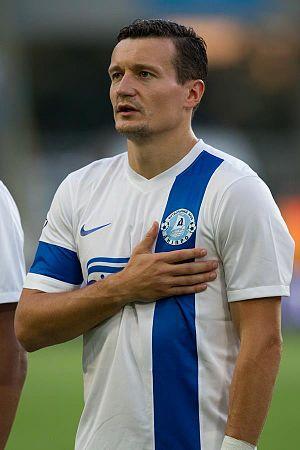
Artem Andriovytch Fedetskyi est un footballeur ukrainien, né le 26 avril 1985 à Novovolynsk. Il évolue au poste d'arrière droit.